Room 237

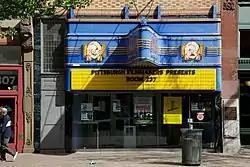
A showing at Harris Theater, presented by Pittsburgh Filmmakers.

"Room 237" opened to general acclaim from critics. On the review aggregator website Rotten Tomatoes, the film holds an approval rating of 94% based on 133 reviews, with an average rating of 7.5/10. The website's critics consensus reads, "Mysterious and provocative, "Room 237" is a fascinating journey into the world of obsessive cinephilles." Metacritic, which uses a weighted average, assigned the film a score of 80 out of 100, based on 30 critic reviews, indicating "generally favorable" reviews.